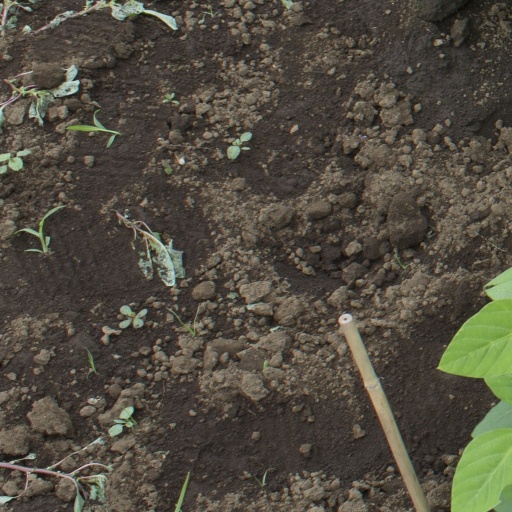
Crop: soybean